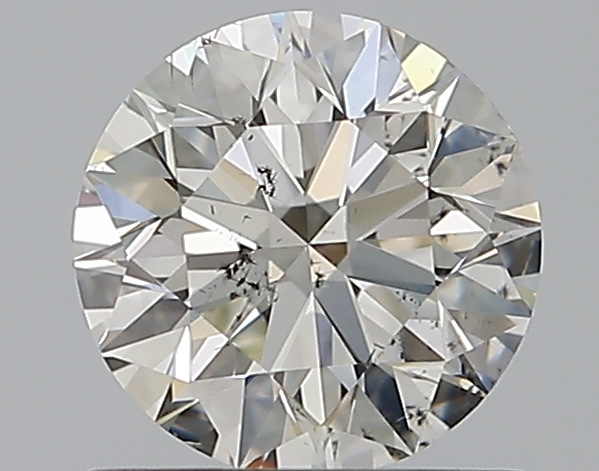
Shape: round
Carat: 0.76
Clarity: SI1
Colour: J
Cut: EX
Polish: EX
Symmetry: EX
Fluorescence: F
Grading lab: GIA
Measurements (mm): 5.78 x 5.82 x 3.63